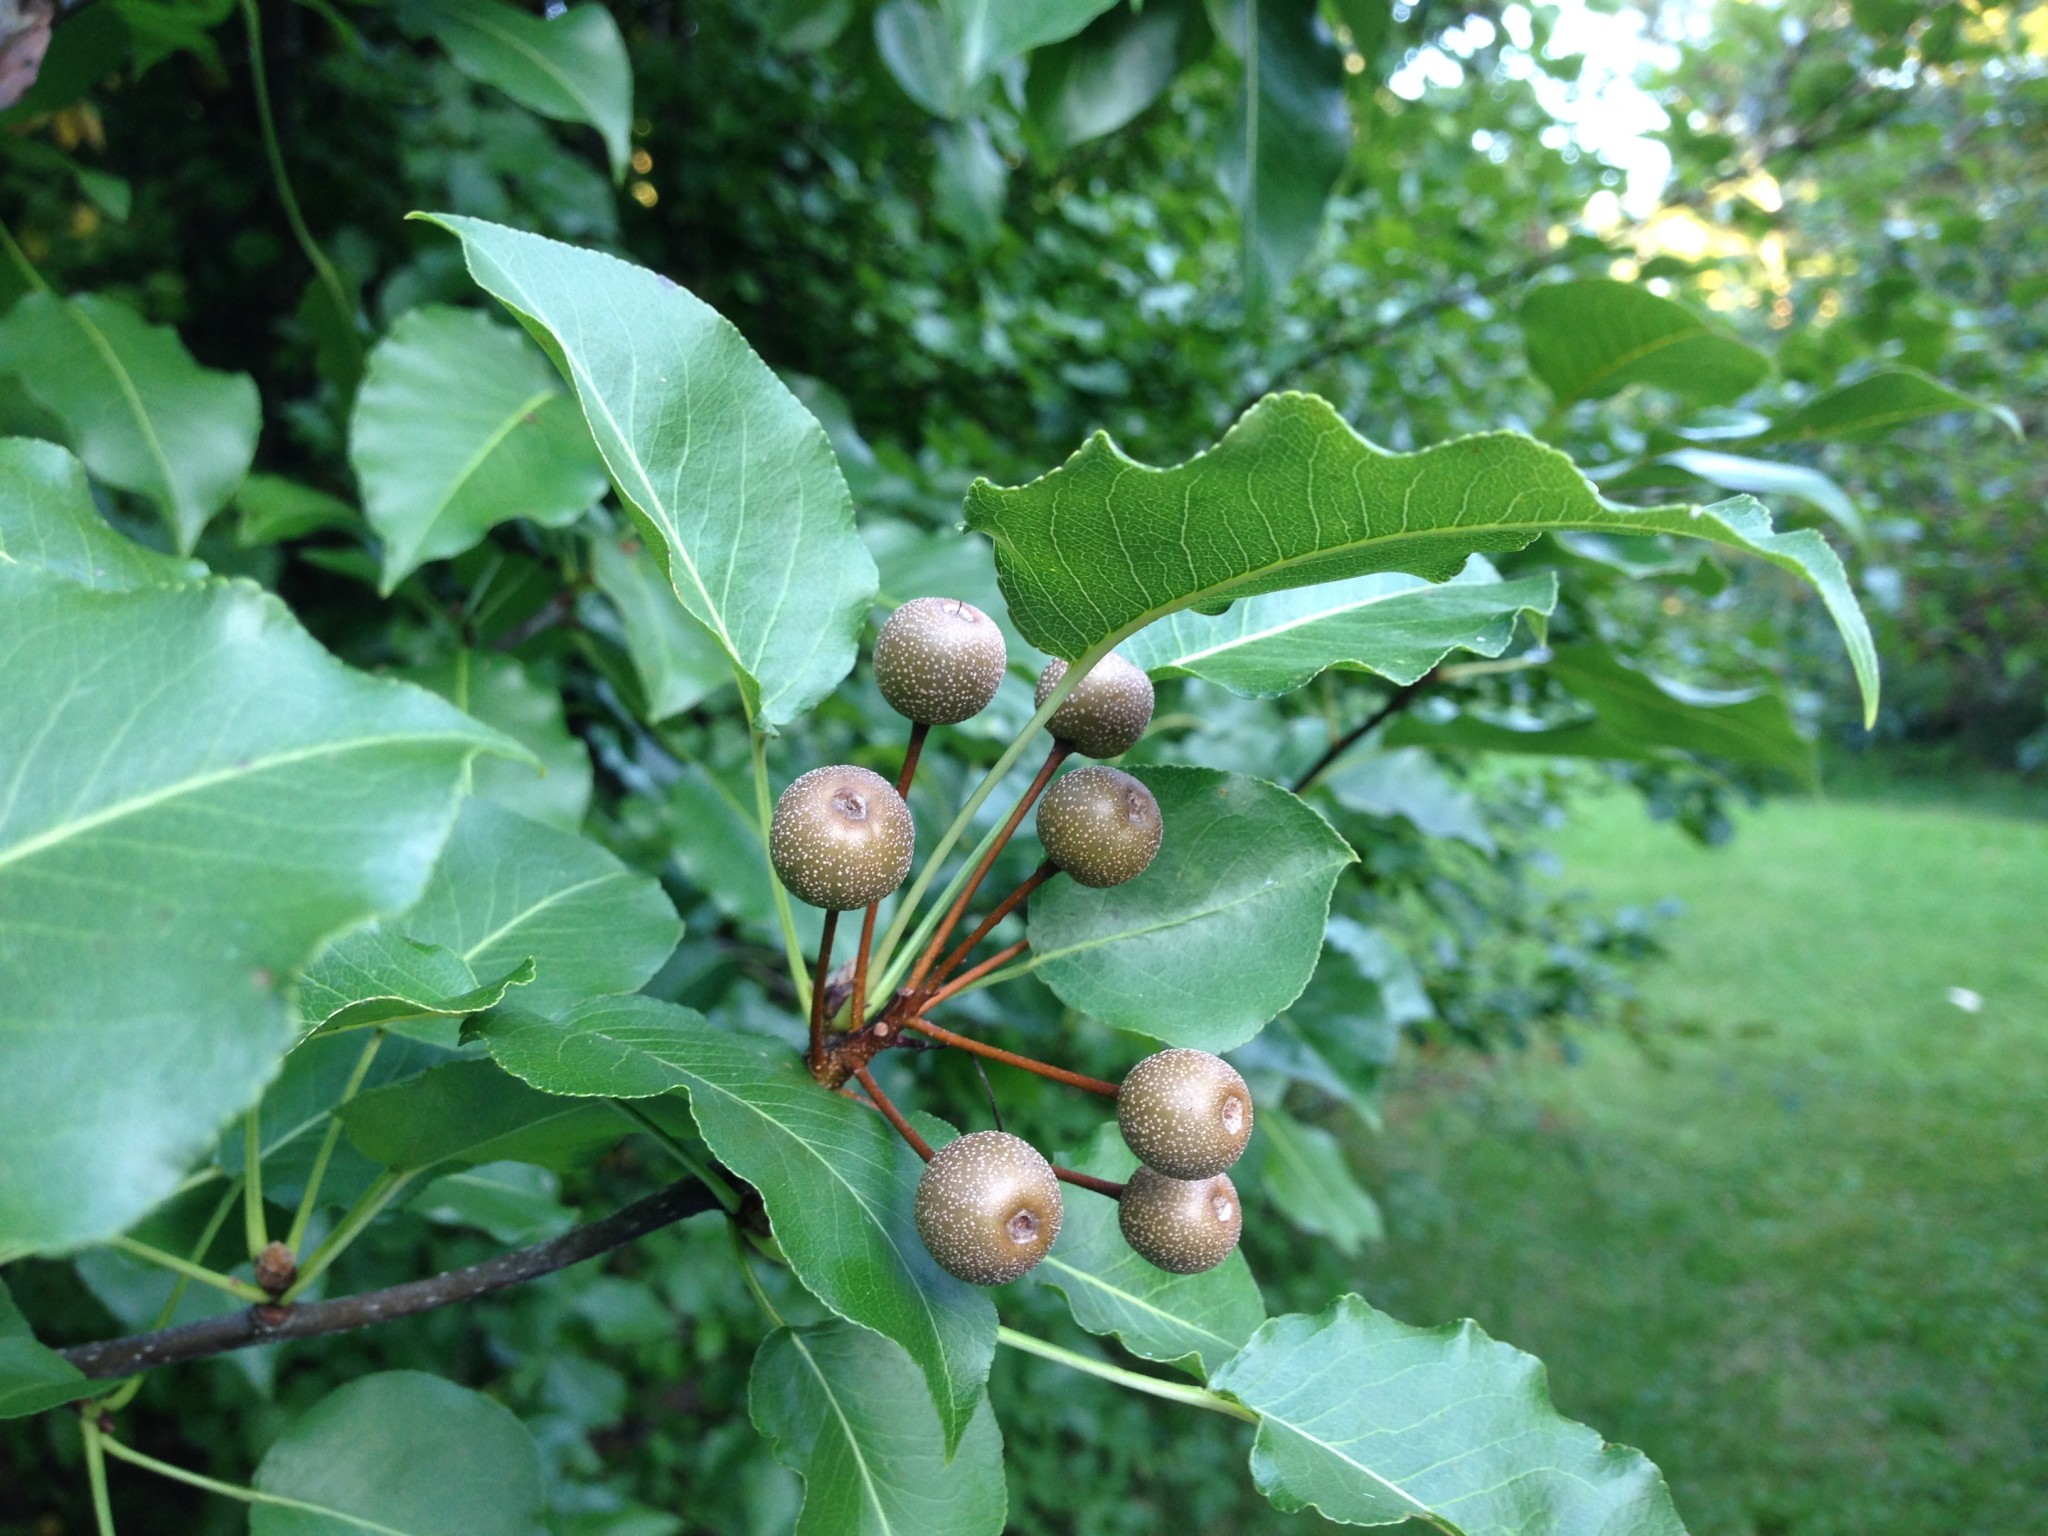
Label: Pear